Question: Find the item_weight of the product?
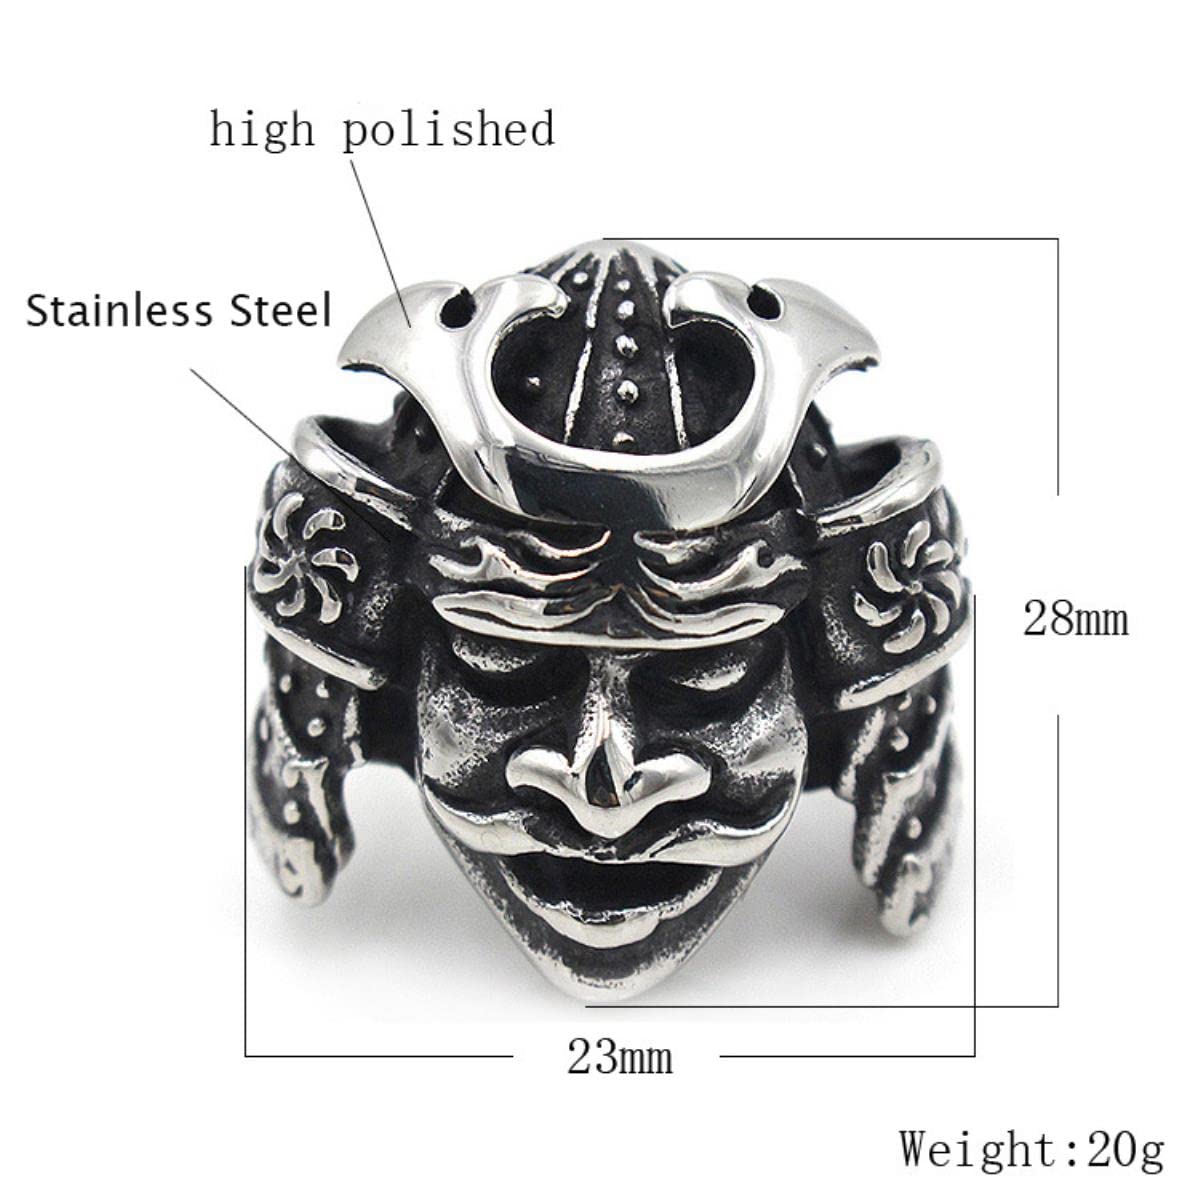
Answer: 20.0 gram